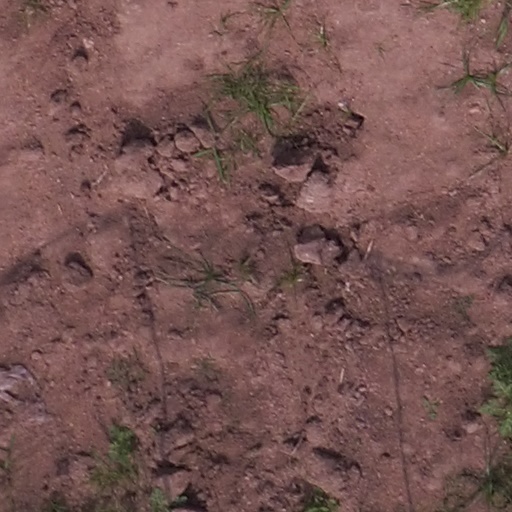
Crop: maize; corn